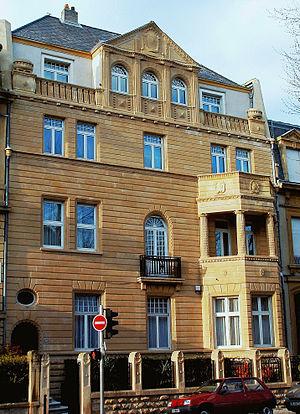
Metz - 28 avenue Foch
Cette page concerne les événements qui se sont produits durant l'année 1909 en Lorraine.